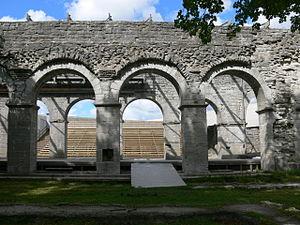
L’abbaye Notre-Dame de Roma est une ancienne abbaye cistercienne en ruines, située sur l’île de Gotland, près du village de Roma, à 16 kilomètres de Visby. Elle eut un rayonnement important dans toute la Baltique.